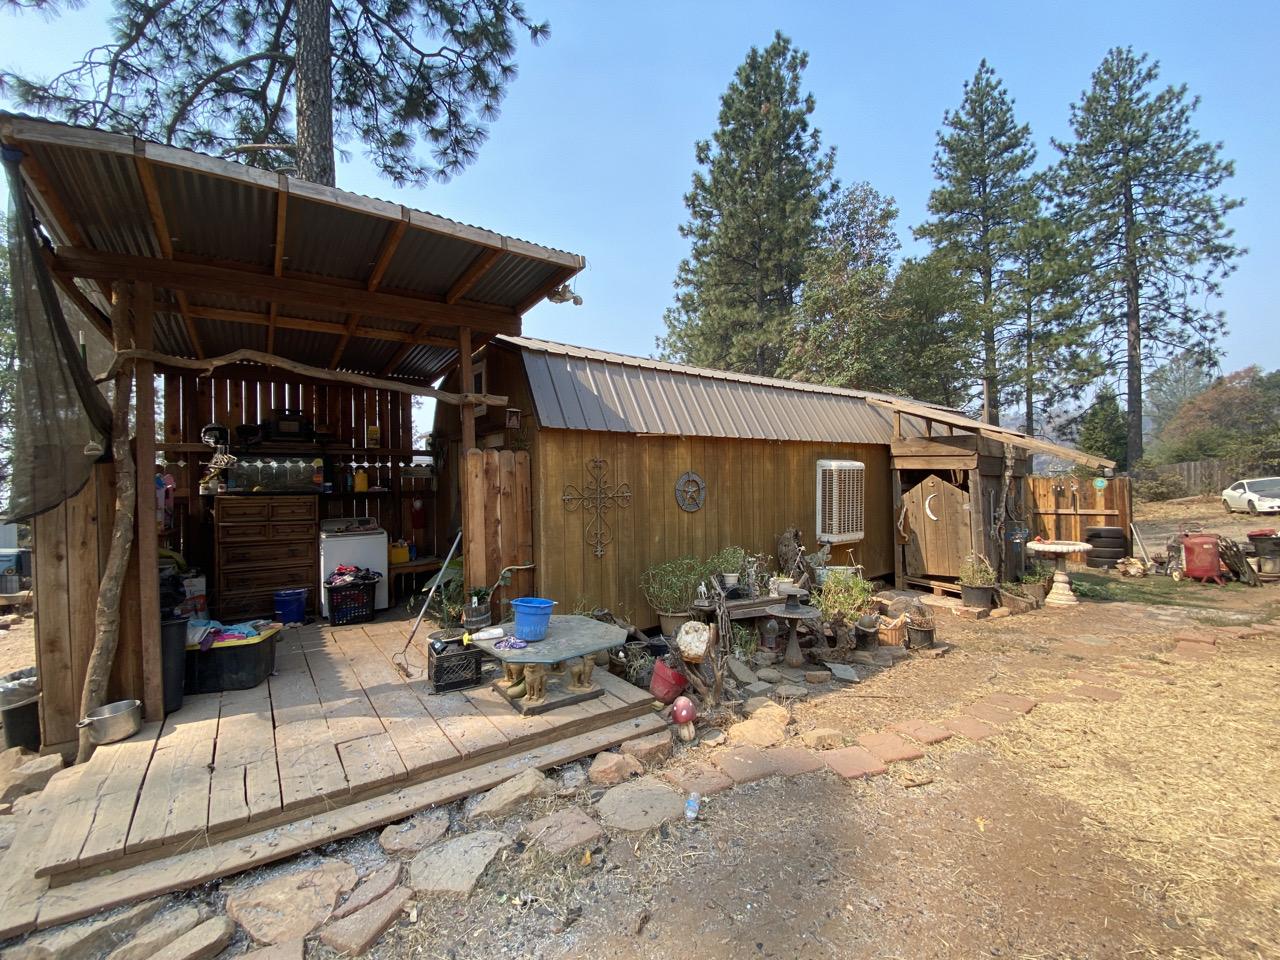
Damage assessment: no_damage